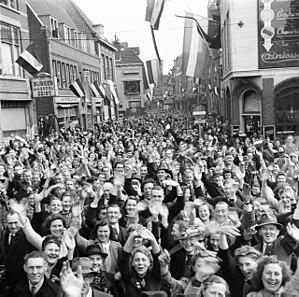
Le Reichskommissariat Niederlande est le régime d'occupation civile mis en place par le Troisième Reich en 1940 dans le cadre de l'occupation allemande des Pays-Bas pendant la Seconde Guerre mondiale.